Hohokum

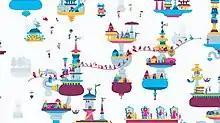
Screenshot of gameplay in the Fun Fair level

The player-character is a multicolored serpent creature called the "Long Mover" who glides through whimsical game worlds with loose objectives. There is no correct way to play the game, which was designed to be enjoyed without necessarily pursuing objectives. It is non-linear and has no score, time limit, or tutorial. The developer described the game as about "relaxing in a space and just enjoying the experience and the music, instead of trying to complete it to make progress", and an IGN preview said it is "simply about the beauty of exploring". "USgamer" Jeremy Parish wrote that the game's challenges were in distinguishing the interactive objects from the environment and then figuring out the function of those interactive objects. For example, a ball resembling a dandelion releases its spores when circled, but the player has to follow the floating spores to realize that other villagers use the spores as a vehicle. The game communicates with visual and audial cues, and uses few of the standard controller buttons: two buttons slow or accelerate the Long Mover, and the triggers make it wiggle for a boost. The Long Mover changes in color based on the direction it faces and the DualShock 4's light bar matches the color.